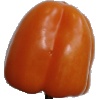
Label: Pepper Orange 1